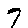
Label: 7